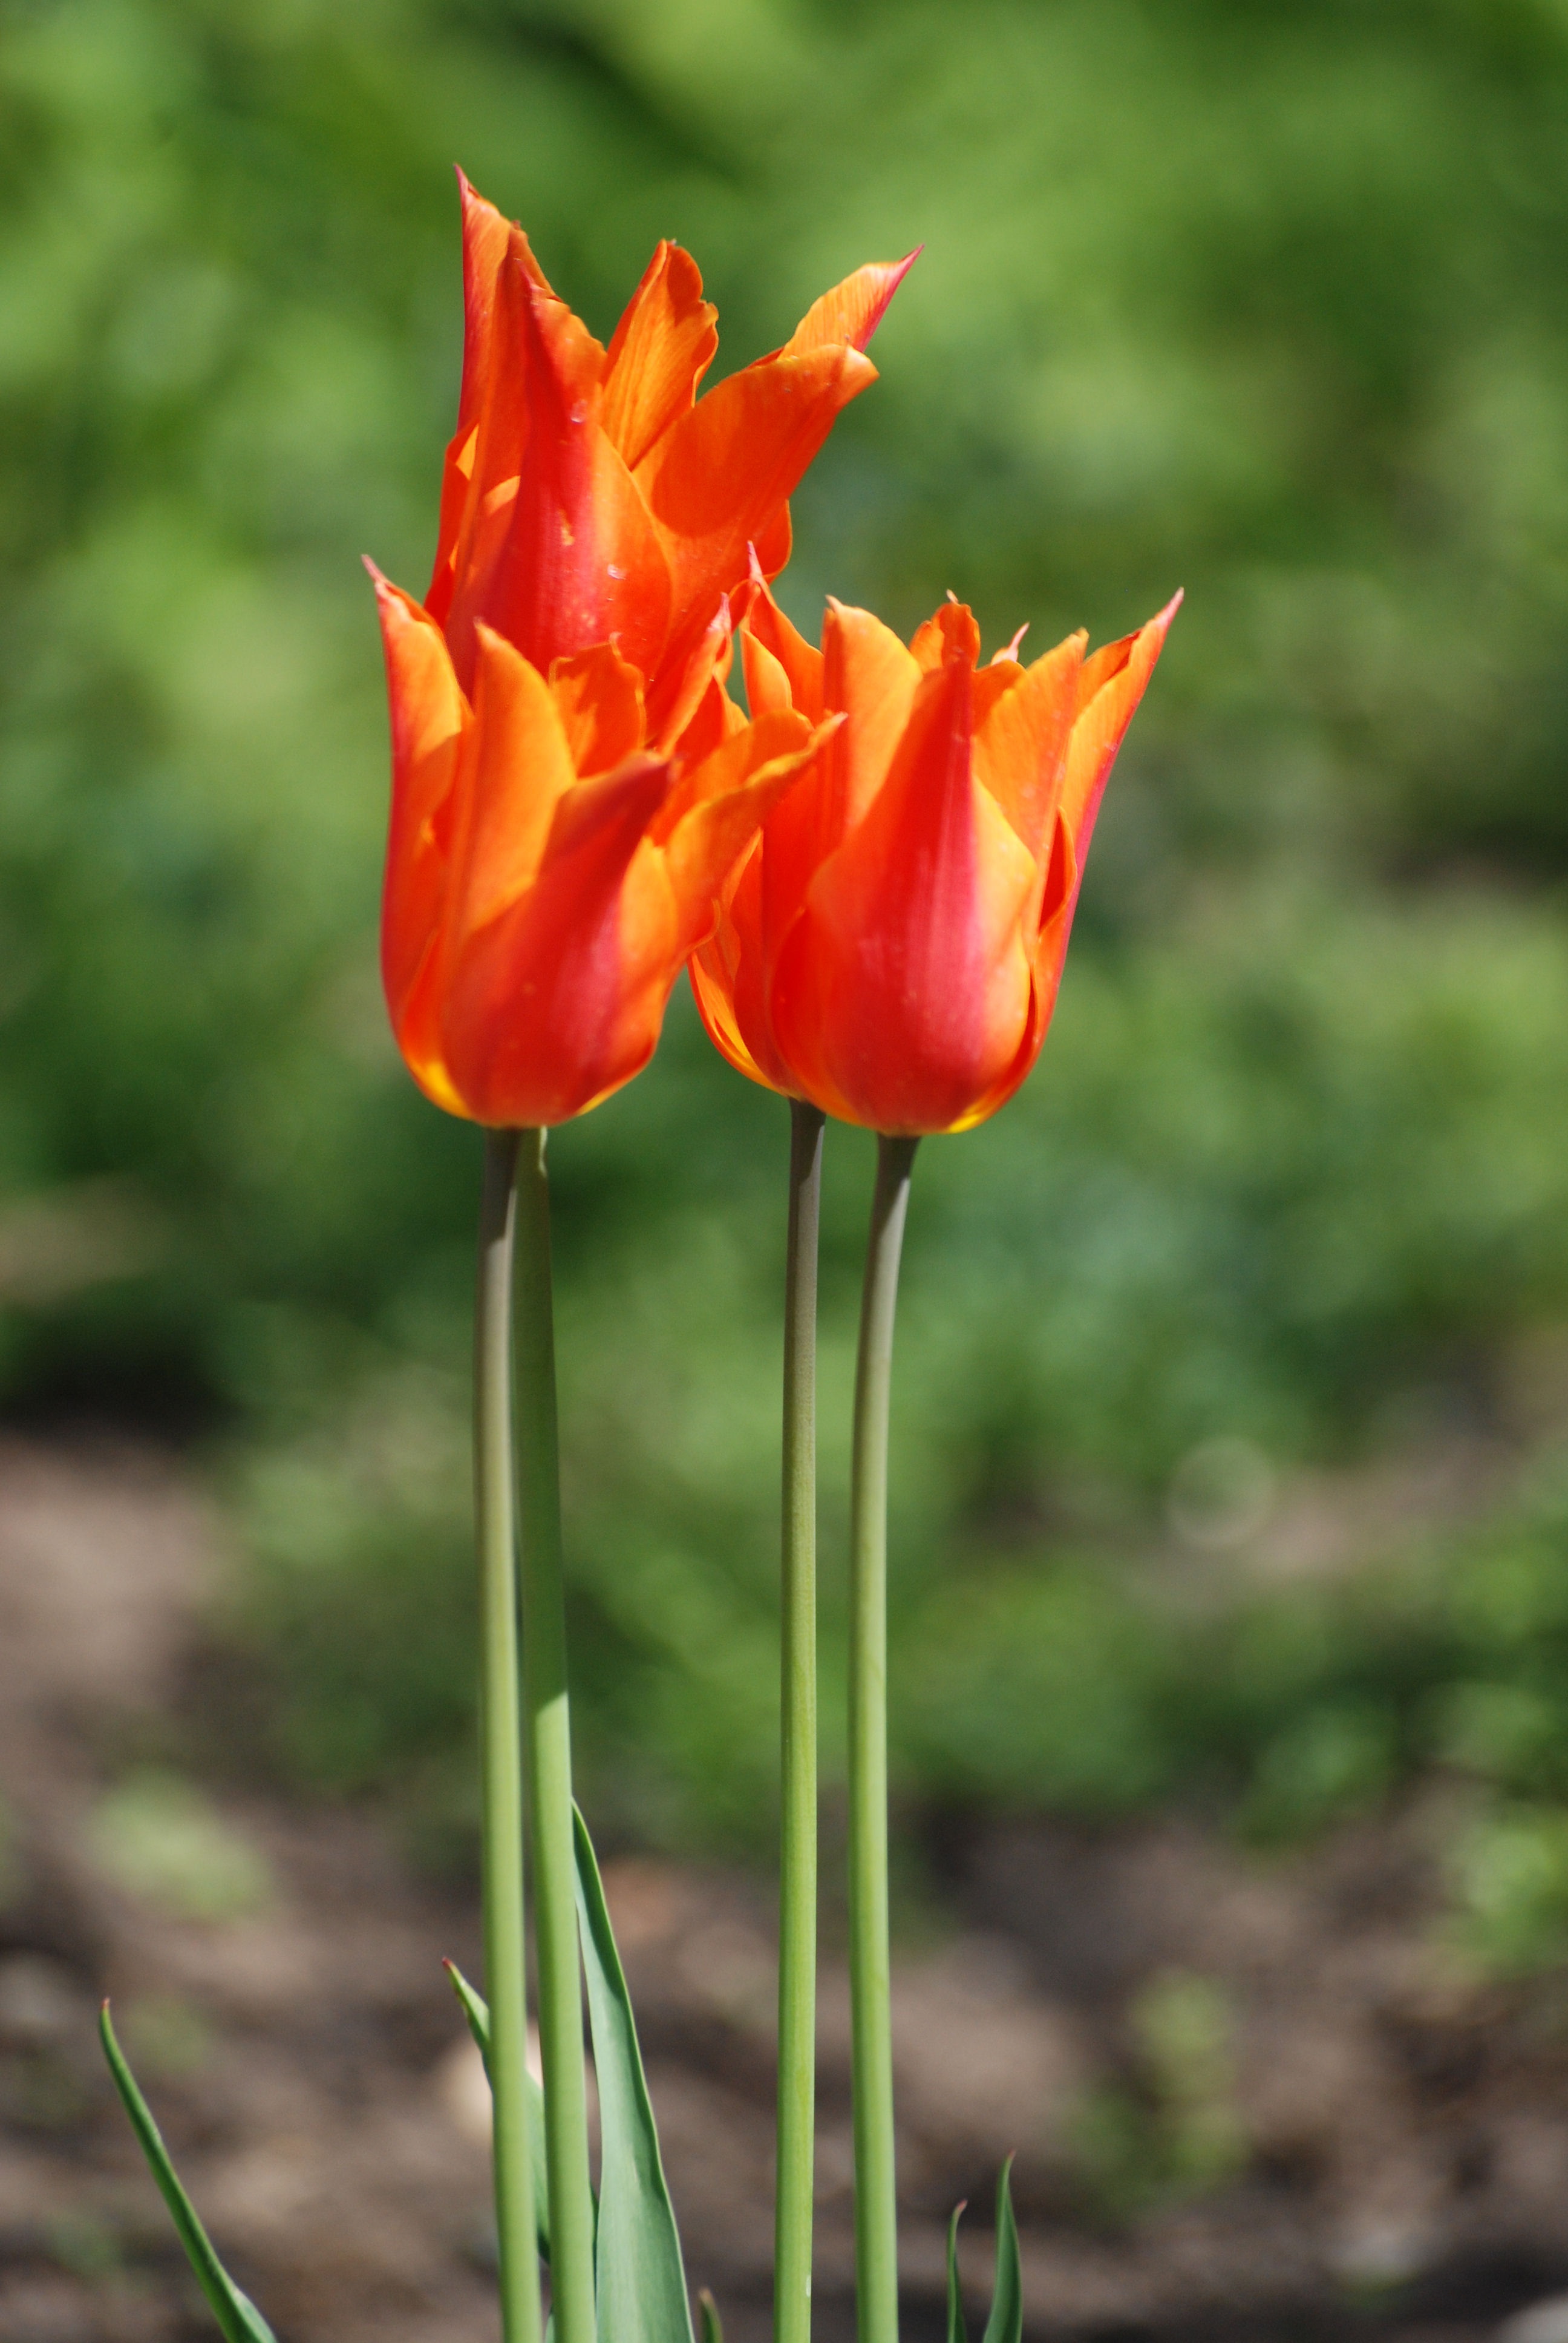
plant, flower, petal, bloom, tulip, orange, spring, botany, flora, macro photography, flowering plant, lily family, plant stem, land plant